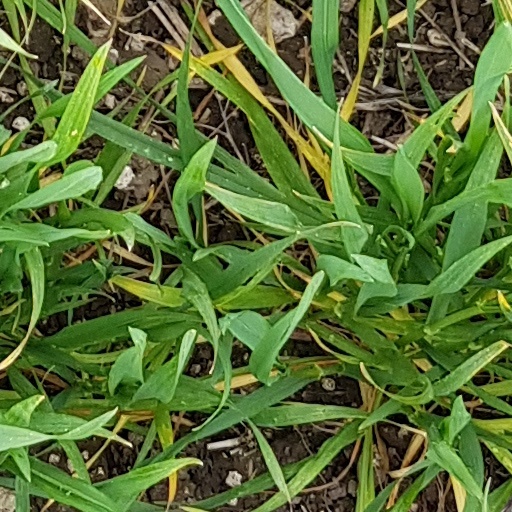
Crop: wheat